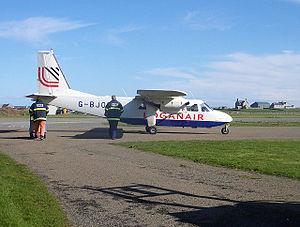
L'aéroport de North Ronaldsay est situé sur l'île de North Ronaldsay; dans les Orcades, en Écosse.